Alice Louise Reynolds

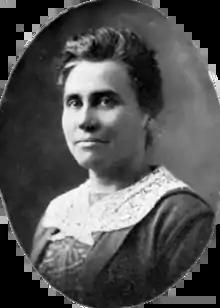
Alice Louise Reynolds in 1920

In politics, Reynolds was an active Democrat, serving on the national party's committee and as a delegate to the party's national convention. She was a delegate to the General Federation of Women's Clubs, the National American Women Suffrage Conventions, and the League of Women Voters at the Pan American Convention. At the General Federation of Women's Clubs, in response to accusations that The LDS Church dictated how members must vote, Reynolds stated that her religion did not interfere with her voting as a Democrat. In 1920, as a delegate to the National Democratic Convention, she made a speech seconding the nomination for William Gibbs McAdoo for President.